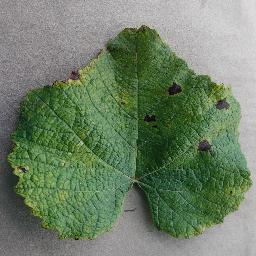
Label: Grape___Leaf_blight_(Isariopsis_Leaf_Spot)